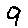
Label: 9